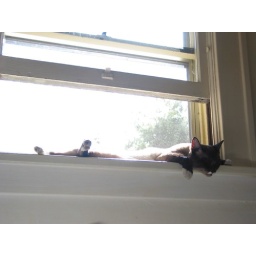
Our friend the Snowshoe Siamese sunbathing in Carrington Cottage bathroom window